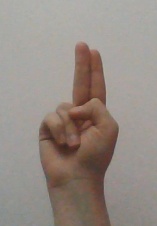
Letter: taa